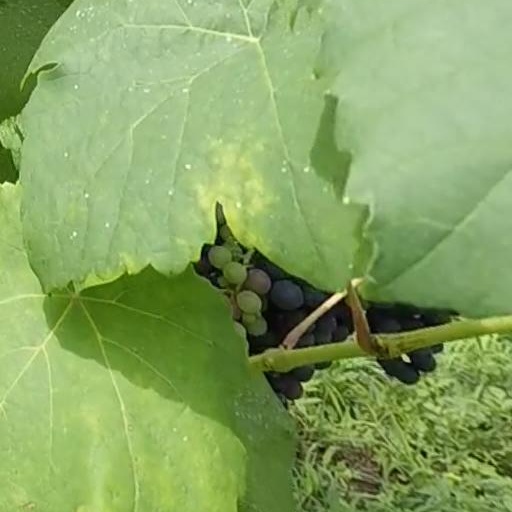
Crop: grape